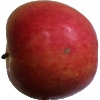
Label: Apple Crimson Snow 1